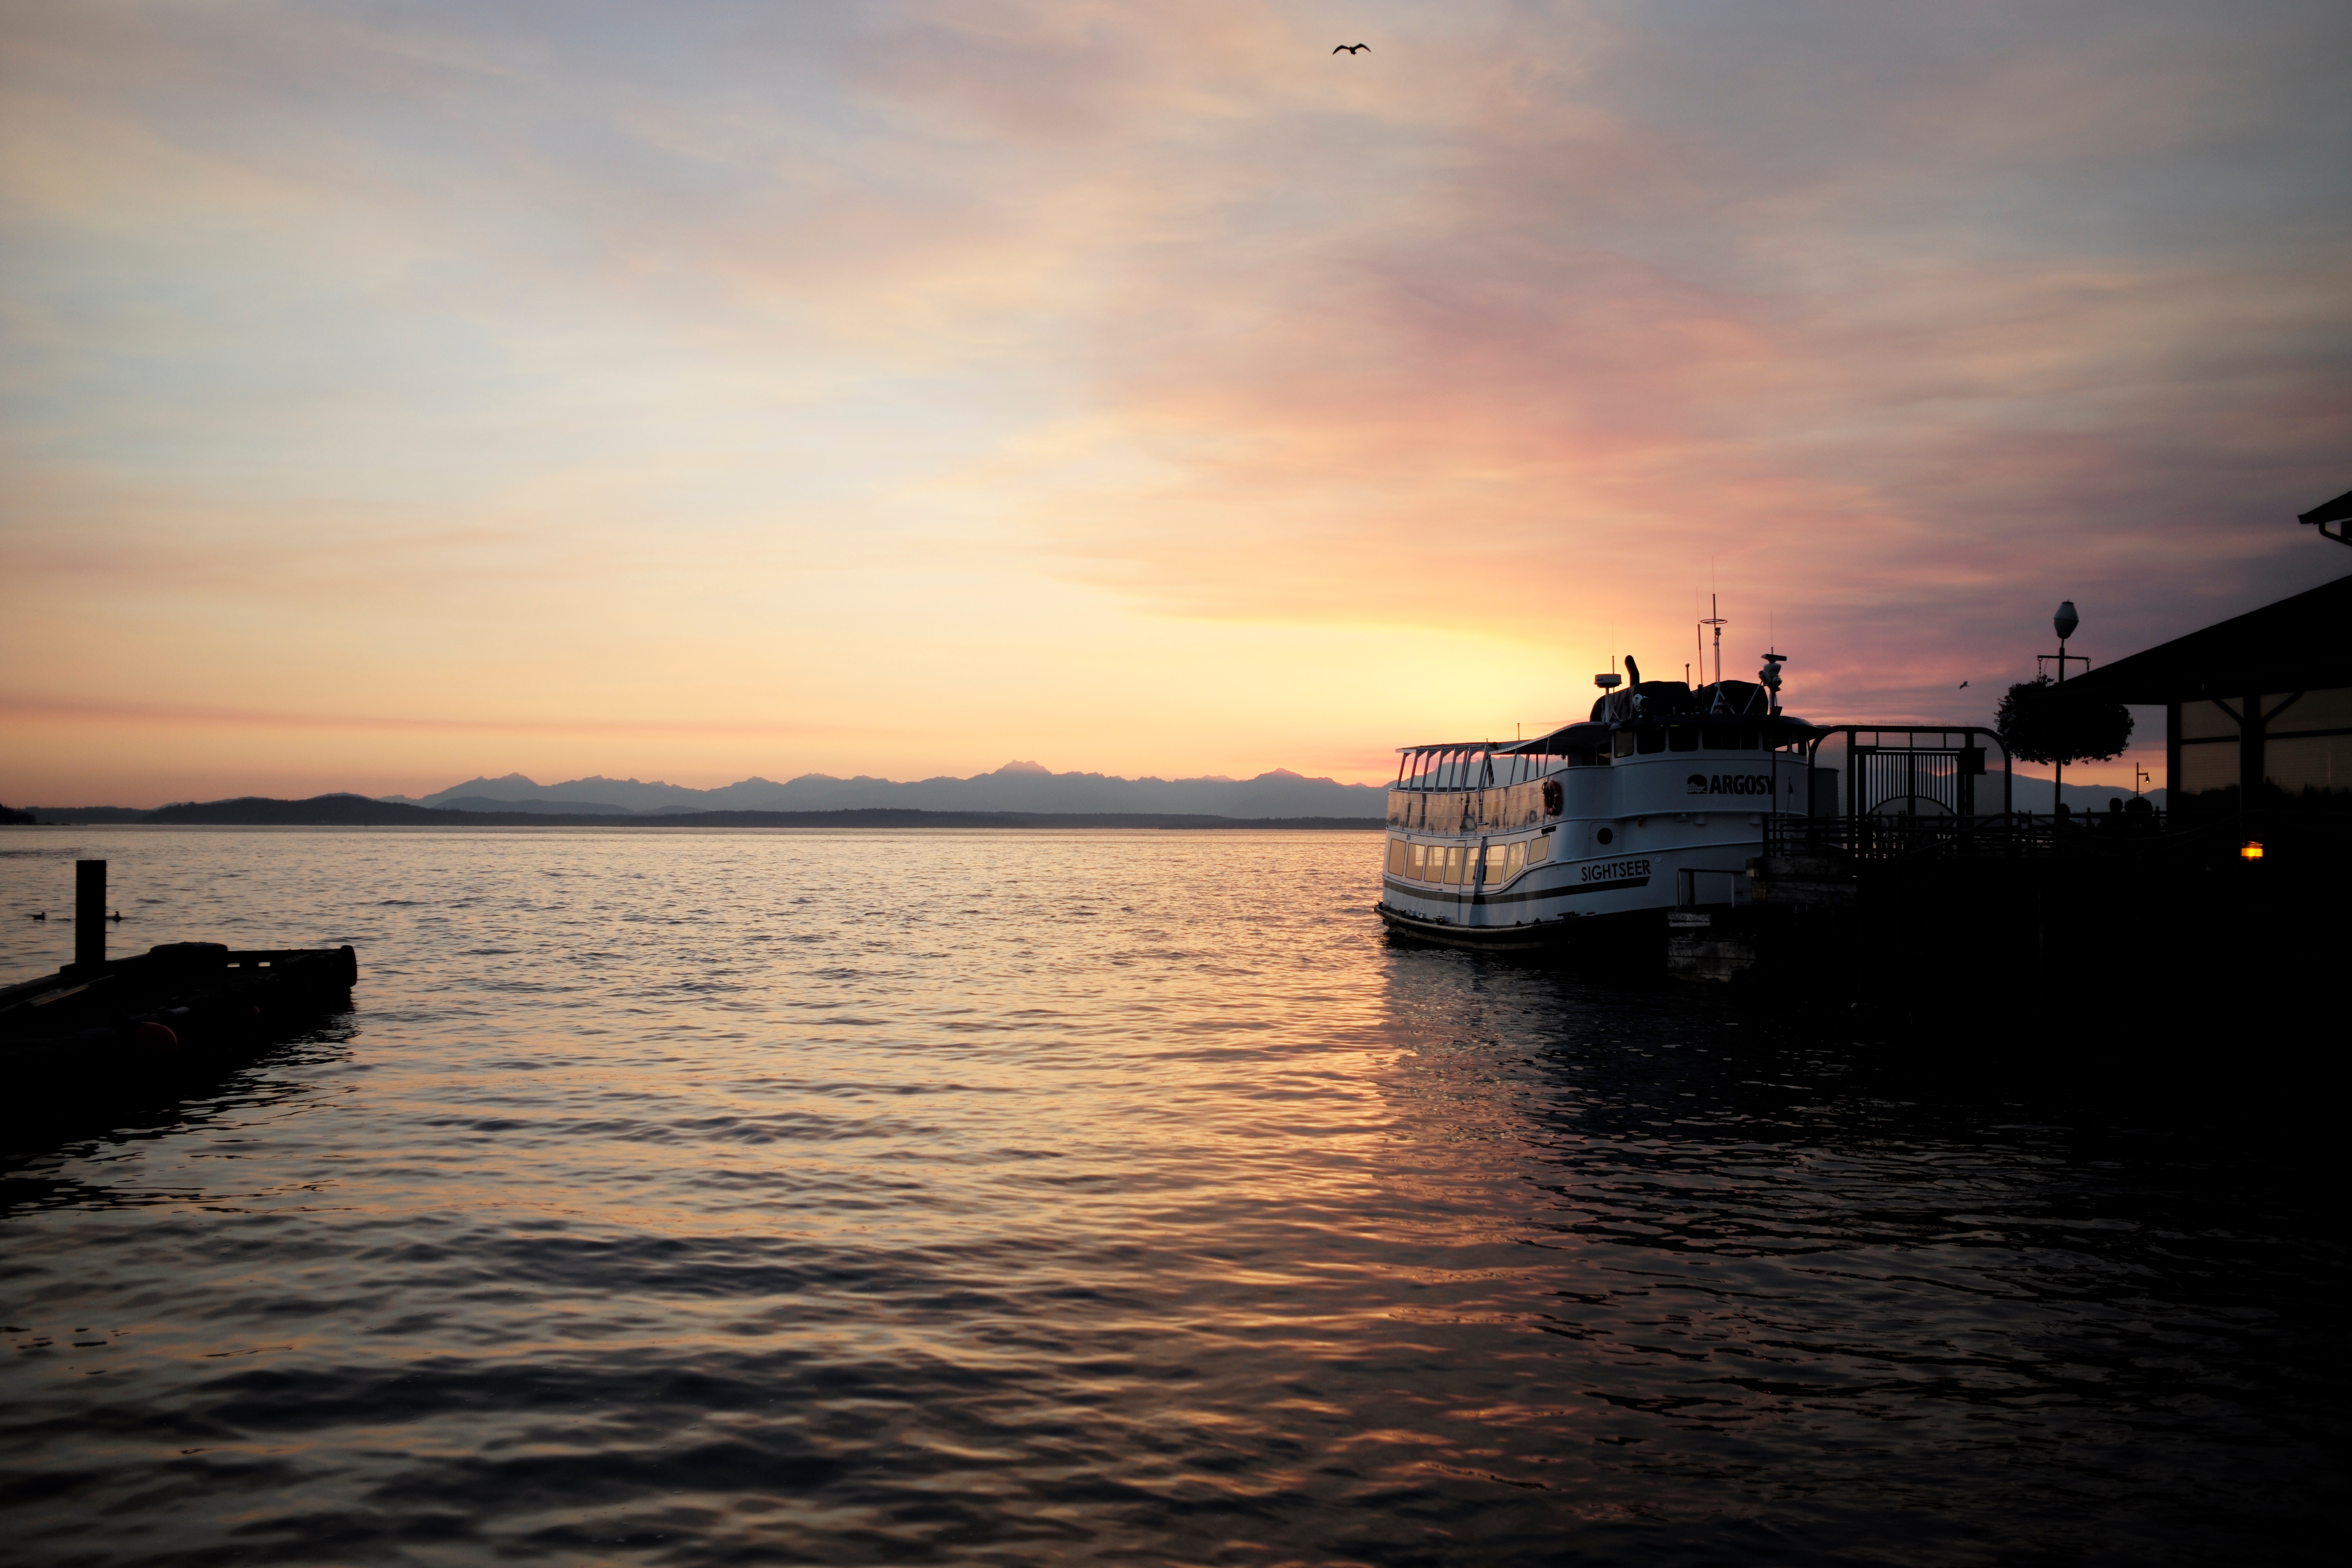
sea, coast, ocean, horizon, cloud, sunrise, sunset, boat, morning, shore, dawn, dusk, evening, reflection, vehicle, bay, waterway, afterglow